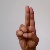
The image shows a hand gesture representing the letter 'U' in Indian Sign Language.